Louisiana (New Spain)

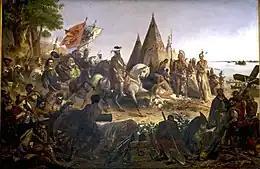
De Soto claiming the Mississippi, as depicted in the United States Capitol rotunda.

Long before France began exploring this area and creating the colony of New France, the Spanish had already explored the Mississippi River (which they called "Río del Espíritu Santo") and its vast basin from La Florida. Hernando de Soto claimed the Mississippi Basin for Spain in 1538. Spanish Captain Luis de Moscoso de Alvarado reached the territory of the Natchitoches (also called Nachistochis by the Spanish) in 1542 and then went on to Texas. Shortly before, Francisco Vázquez de Coronado's expedition left Mexico in search of the Seven Golden Cities and the Great Quivira (1540-1542). In October 1541, he crossed the plateau he called Llano Estacado, explored the vast prairies (Great Plains) of the territory he named "Cíbola" or "Llanos de Cíbola" (due to the abundance of cíbolos or American bison) or "Llanos del Cubo", perhaps a distortion of the original Spanish name. He reached, from the north, approximately Uachita in today's Ouachita County (Arkansas) and, from the east, to Kansas. In 1601, from the already Hispanic Texas (or Tejas) and New Mexico, Juan de Oñate and his Spanish troops entered the Great Plains area, almost reaching the city of natives whom the Spanish nicknamed Rayados due to the stripe tattoos from their eyes to their ears that these natives (the Wichita) wore. Oñate's forces nearly reached the city of Etnazoa, which perhaps had a huge population of 20,000 inhabitants in today's Arkansas City. However, the few troops led by Oñate had to retreat due to indigenous hostility and not finding any trace of gold or other typical riches of mercantile capitalism.